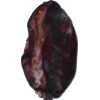
Label: carambola